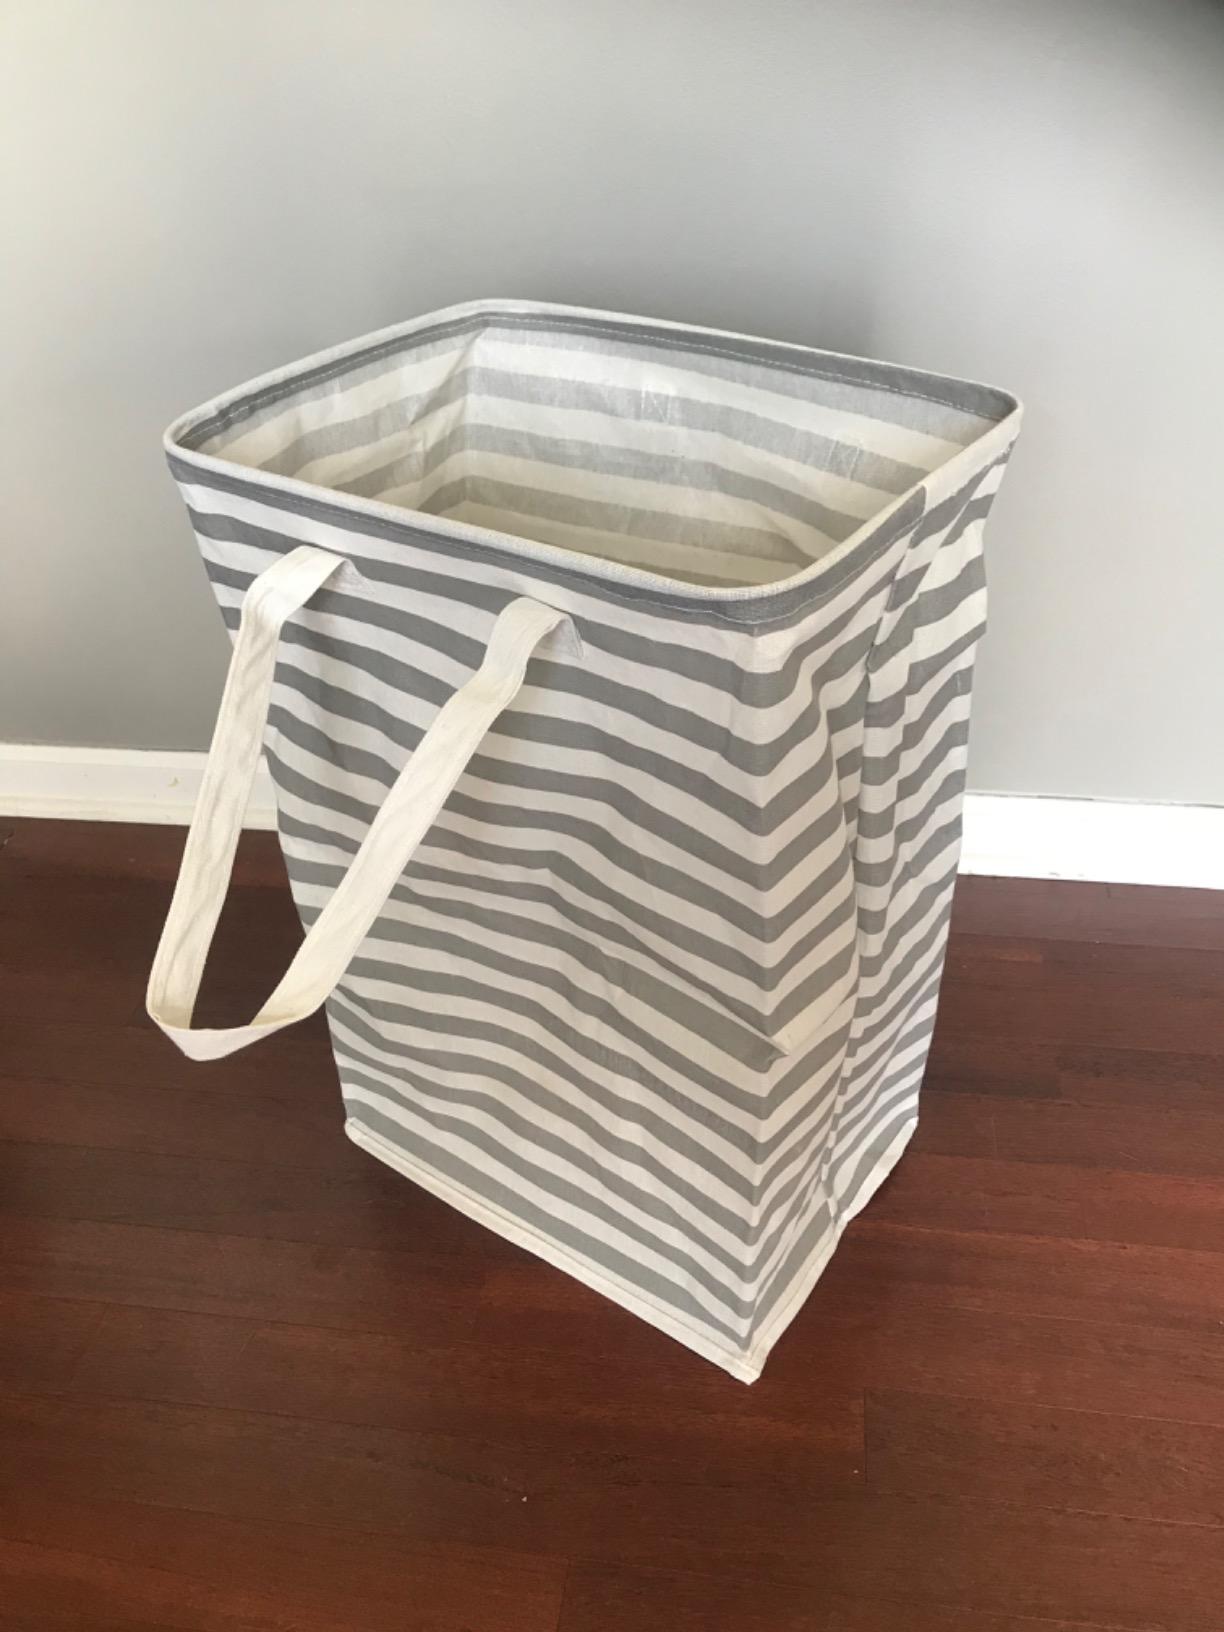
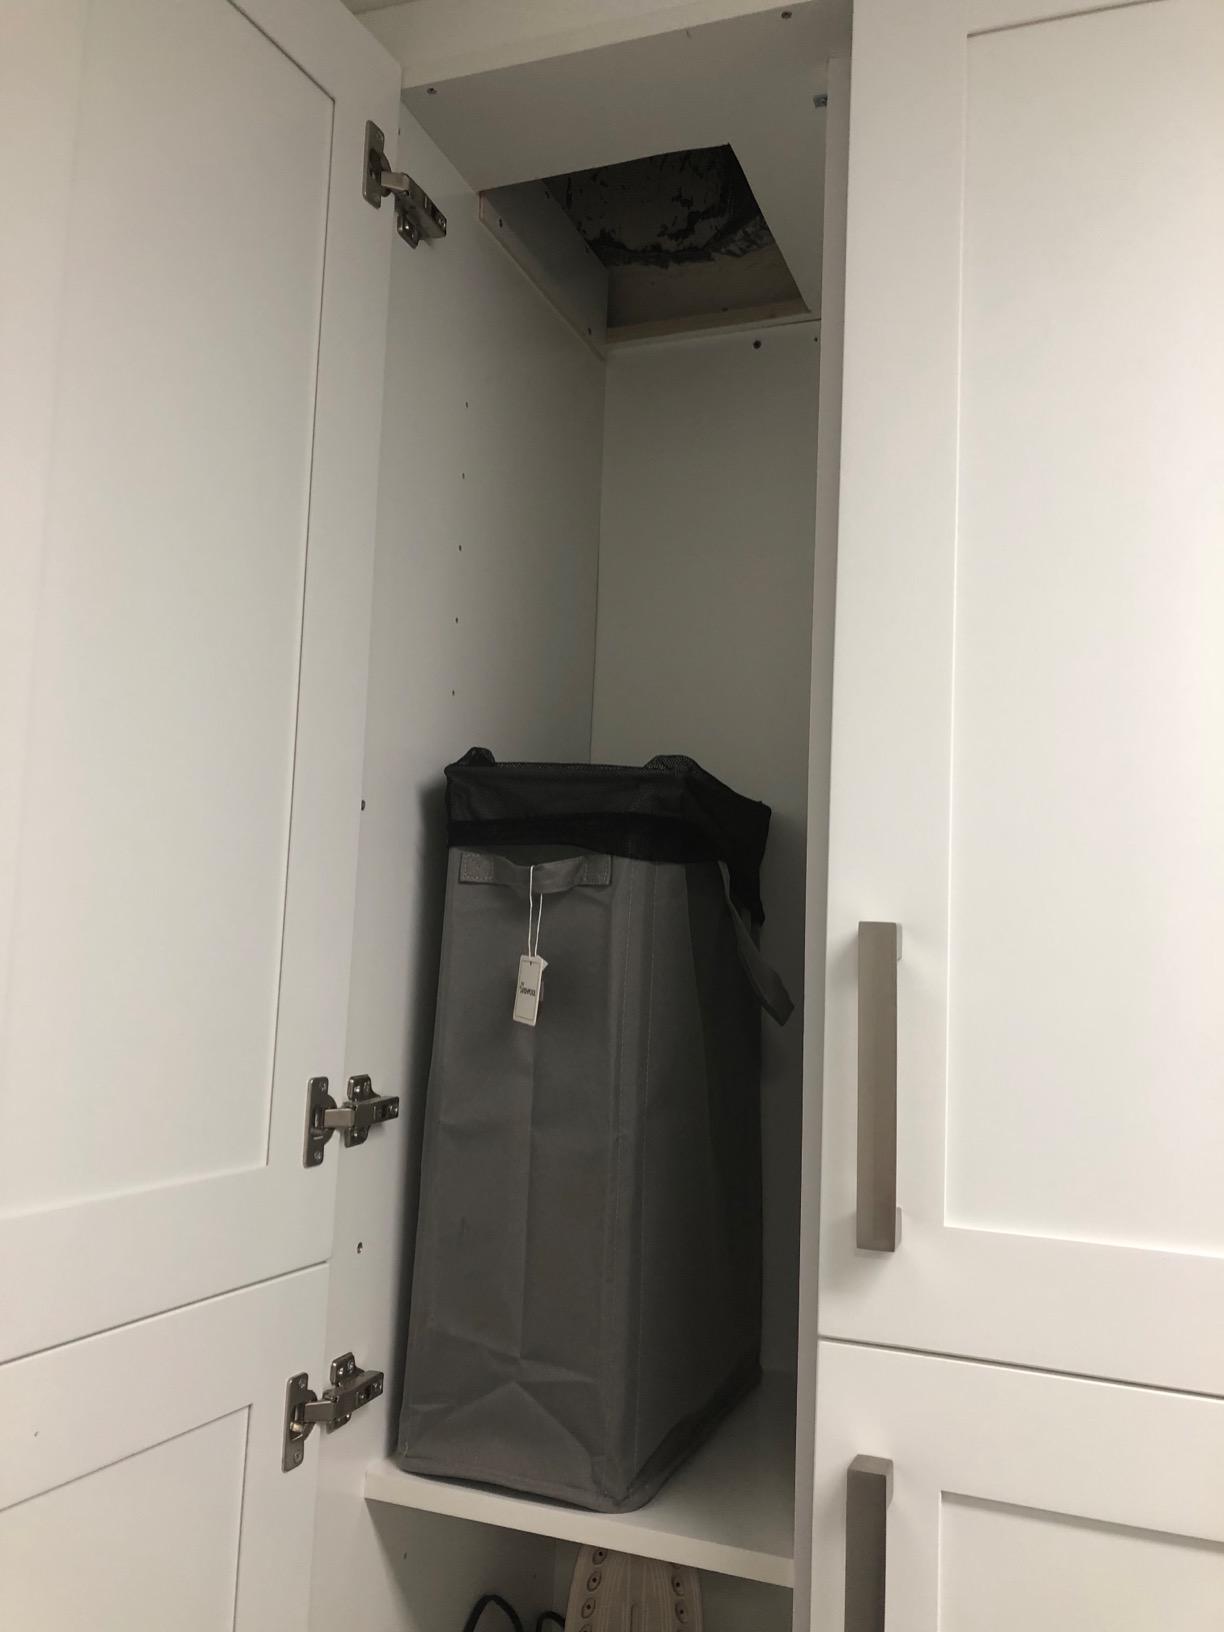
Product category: items_hamper
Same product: no